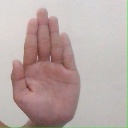
अक्षर: ध